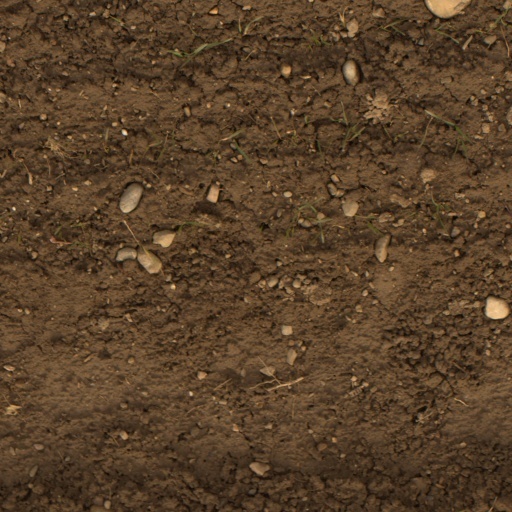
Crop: wheat